William Winter-Irving

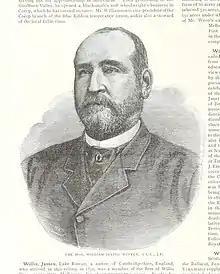
An 1888 illustration of Winter-Irving

William Irving Winter-Irving, born William Irving Winter (1840 – 28 June 1901) was an Australian grazier, magistrate and politician, member of the Victorian Legislative Council.